Airedale Terrier

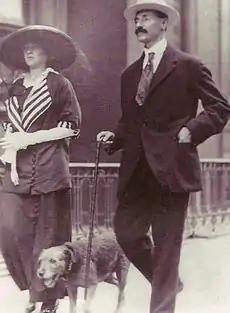
John Jacob Astor IV with his Terrier Kitty

During the 1930s, when airedales were farmed like livestock, Capt. Walter Lingo, of La Rue, Ohio, developed the Oorang Airedale strain. The name came from a line of bench champions, headed by King Oorang 11, a dog which was said to have been the finest utility dog. King could retrieve waterfowl and upland game, tree raccoons, drive cattle and sheep, and bay mountain lions, bears, and wolves. King even fought one of the best fighting bull terriers, and killed his opponent. He also trained in Red Cross work, and served the American Expeditionary Force at the front in France.